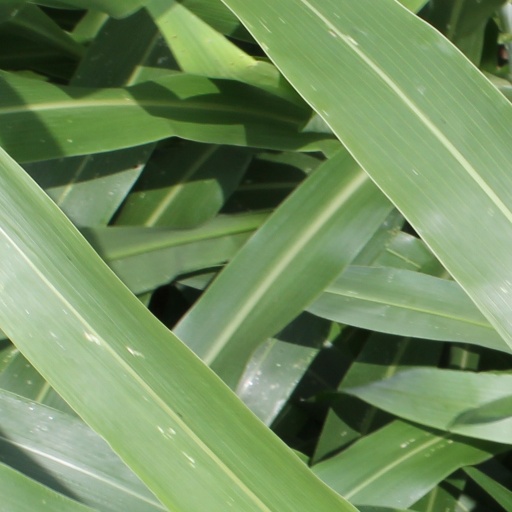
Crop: sorghum